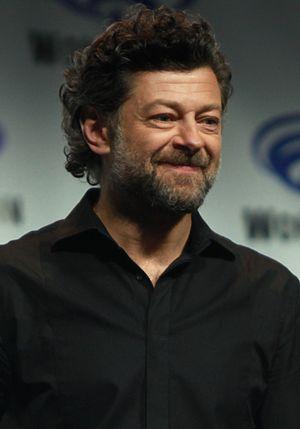
Star Wars, épisode VIII : Les Derniers Jedi est un film américain de science-fiction de type space opera écrit et réalisé par Rian Johnson, sorti en 2017.
Snoke est un personnage de fiction de l'univers de Star Wars. Il est le suprême leader du Premier Ordre jusqu'à sa mort, et maître du jeune Kylo Ren. Snoke maîtrise le côté obscur de la Force et apparaît dans les films Le Réveil de la Force et Les Derniers Jedi où Kylo Ren l'assassine et prend sa place en tant que suprême leader du Premier Ordre. Dans L'Ascension de Skywalker, des modèles de Snoke apparaissent à l'intérieur de cuves dans le repaire de Palpatine sur la planète Exegol. L'Empereur révèle à Kylo Ren qu'il n'est autre que le créateur et le manipulateur de Snoke, lequel s'avère être un clone.